UEFA Euro 1996 final

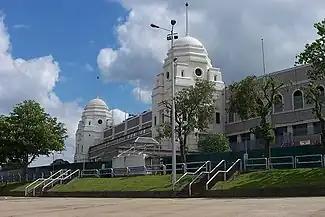
The final took place at the old Wembley Stadium in London "(pictured in 2002)".

The UEFA Euro 1996 final was the final match of UEFA Euro 1996, the tenth European Championship, UEFA's top football competition for national teams. The match was played at Wembley Stadium in London, England, on 30 June 1996, and was contested between the Czech Republic and Germany.